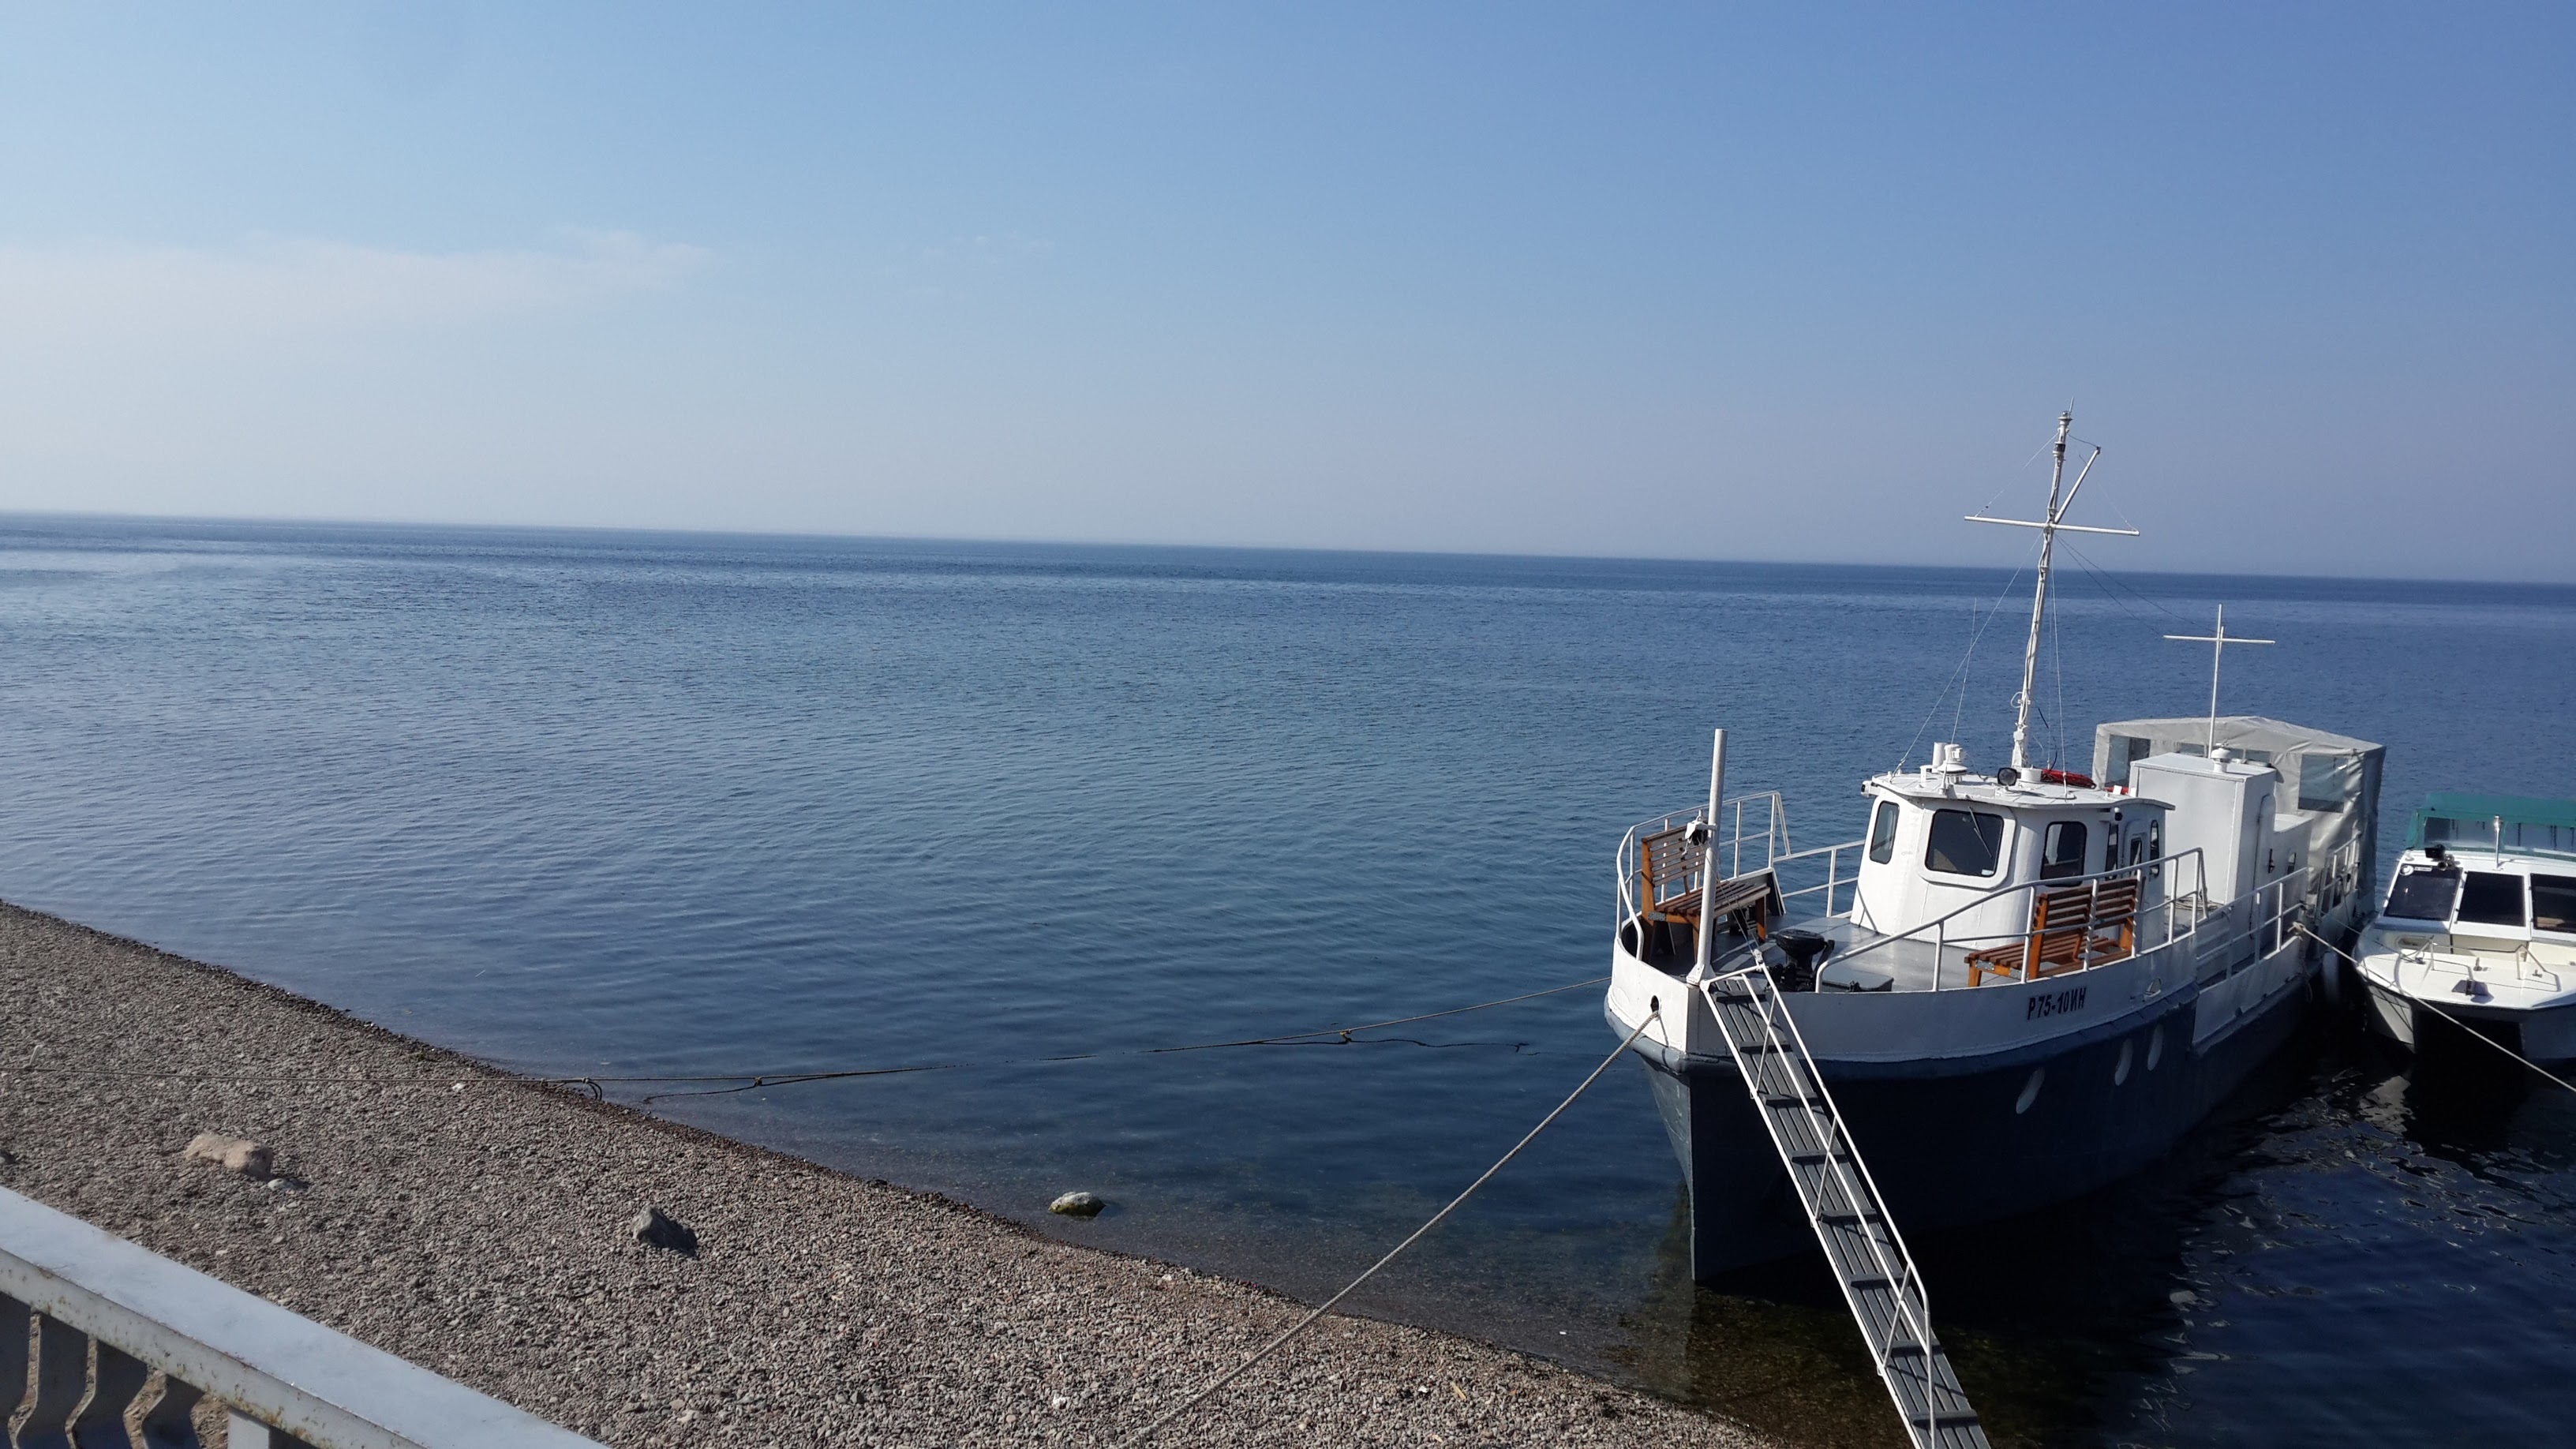
sea, coast, ocean, horizon, boat, shore, vacation, vehicle, bay, harbor, ferry, boating, channel, watercraft, fishing vessel